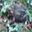
Label: frog